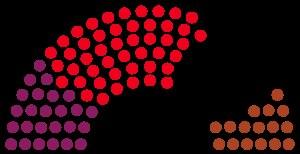
Cette liste présente les 116 membres de la 4ᵉ législature du Landtag de Saxe-Anhalt au moment de leur élection le 26 avril 1998 lors des élections régionales de 1998 en Saxe-Anhalt. Elle présente les élus du land et précise si l'élu a été élu dans le cadre d'une des 49 circonscriptions de manière directe, ou par le scrutin proportionnel de Hare.